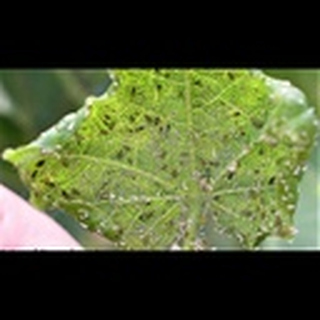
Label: cotton_aphids